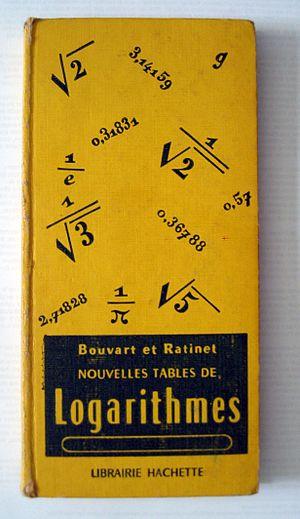
Une table de logarithmes est une représentation tabulaire des logarithmes, généralement en base 10, des nombres entiers de 1 à N. Le plus souvent N vaut 10 000, comme dans la table de Bouvart et Ratinet, très répandue en France avant l'apparition des calculatrices, ou 100 000.
L'histoire de la naissance des logarithmes et des exponentielles traverse le XVIIᵉ siècle. Elle commence par la création de tables de logarithmes permettant de faciliter les calculs astronomiques, se poursuit par les tentatives de calcul d'aire sous l'hyperbole. Elle accompagne les développements en série des fonctions transcendantes. Les fonctions exponentielles et logarithmes deviennent des incontournables des problèmes liés au « nouveau calcul » initié par Gottfried Wilhelm Leibniz et Isaac Newton.
Camille Bouvart et Alfred Ratinet sont les auteurs d'une célèbre table de logarithmes.